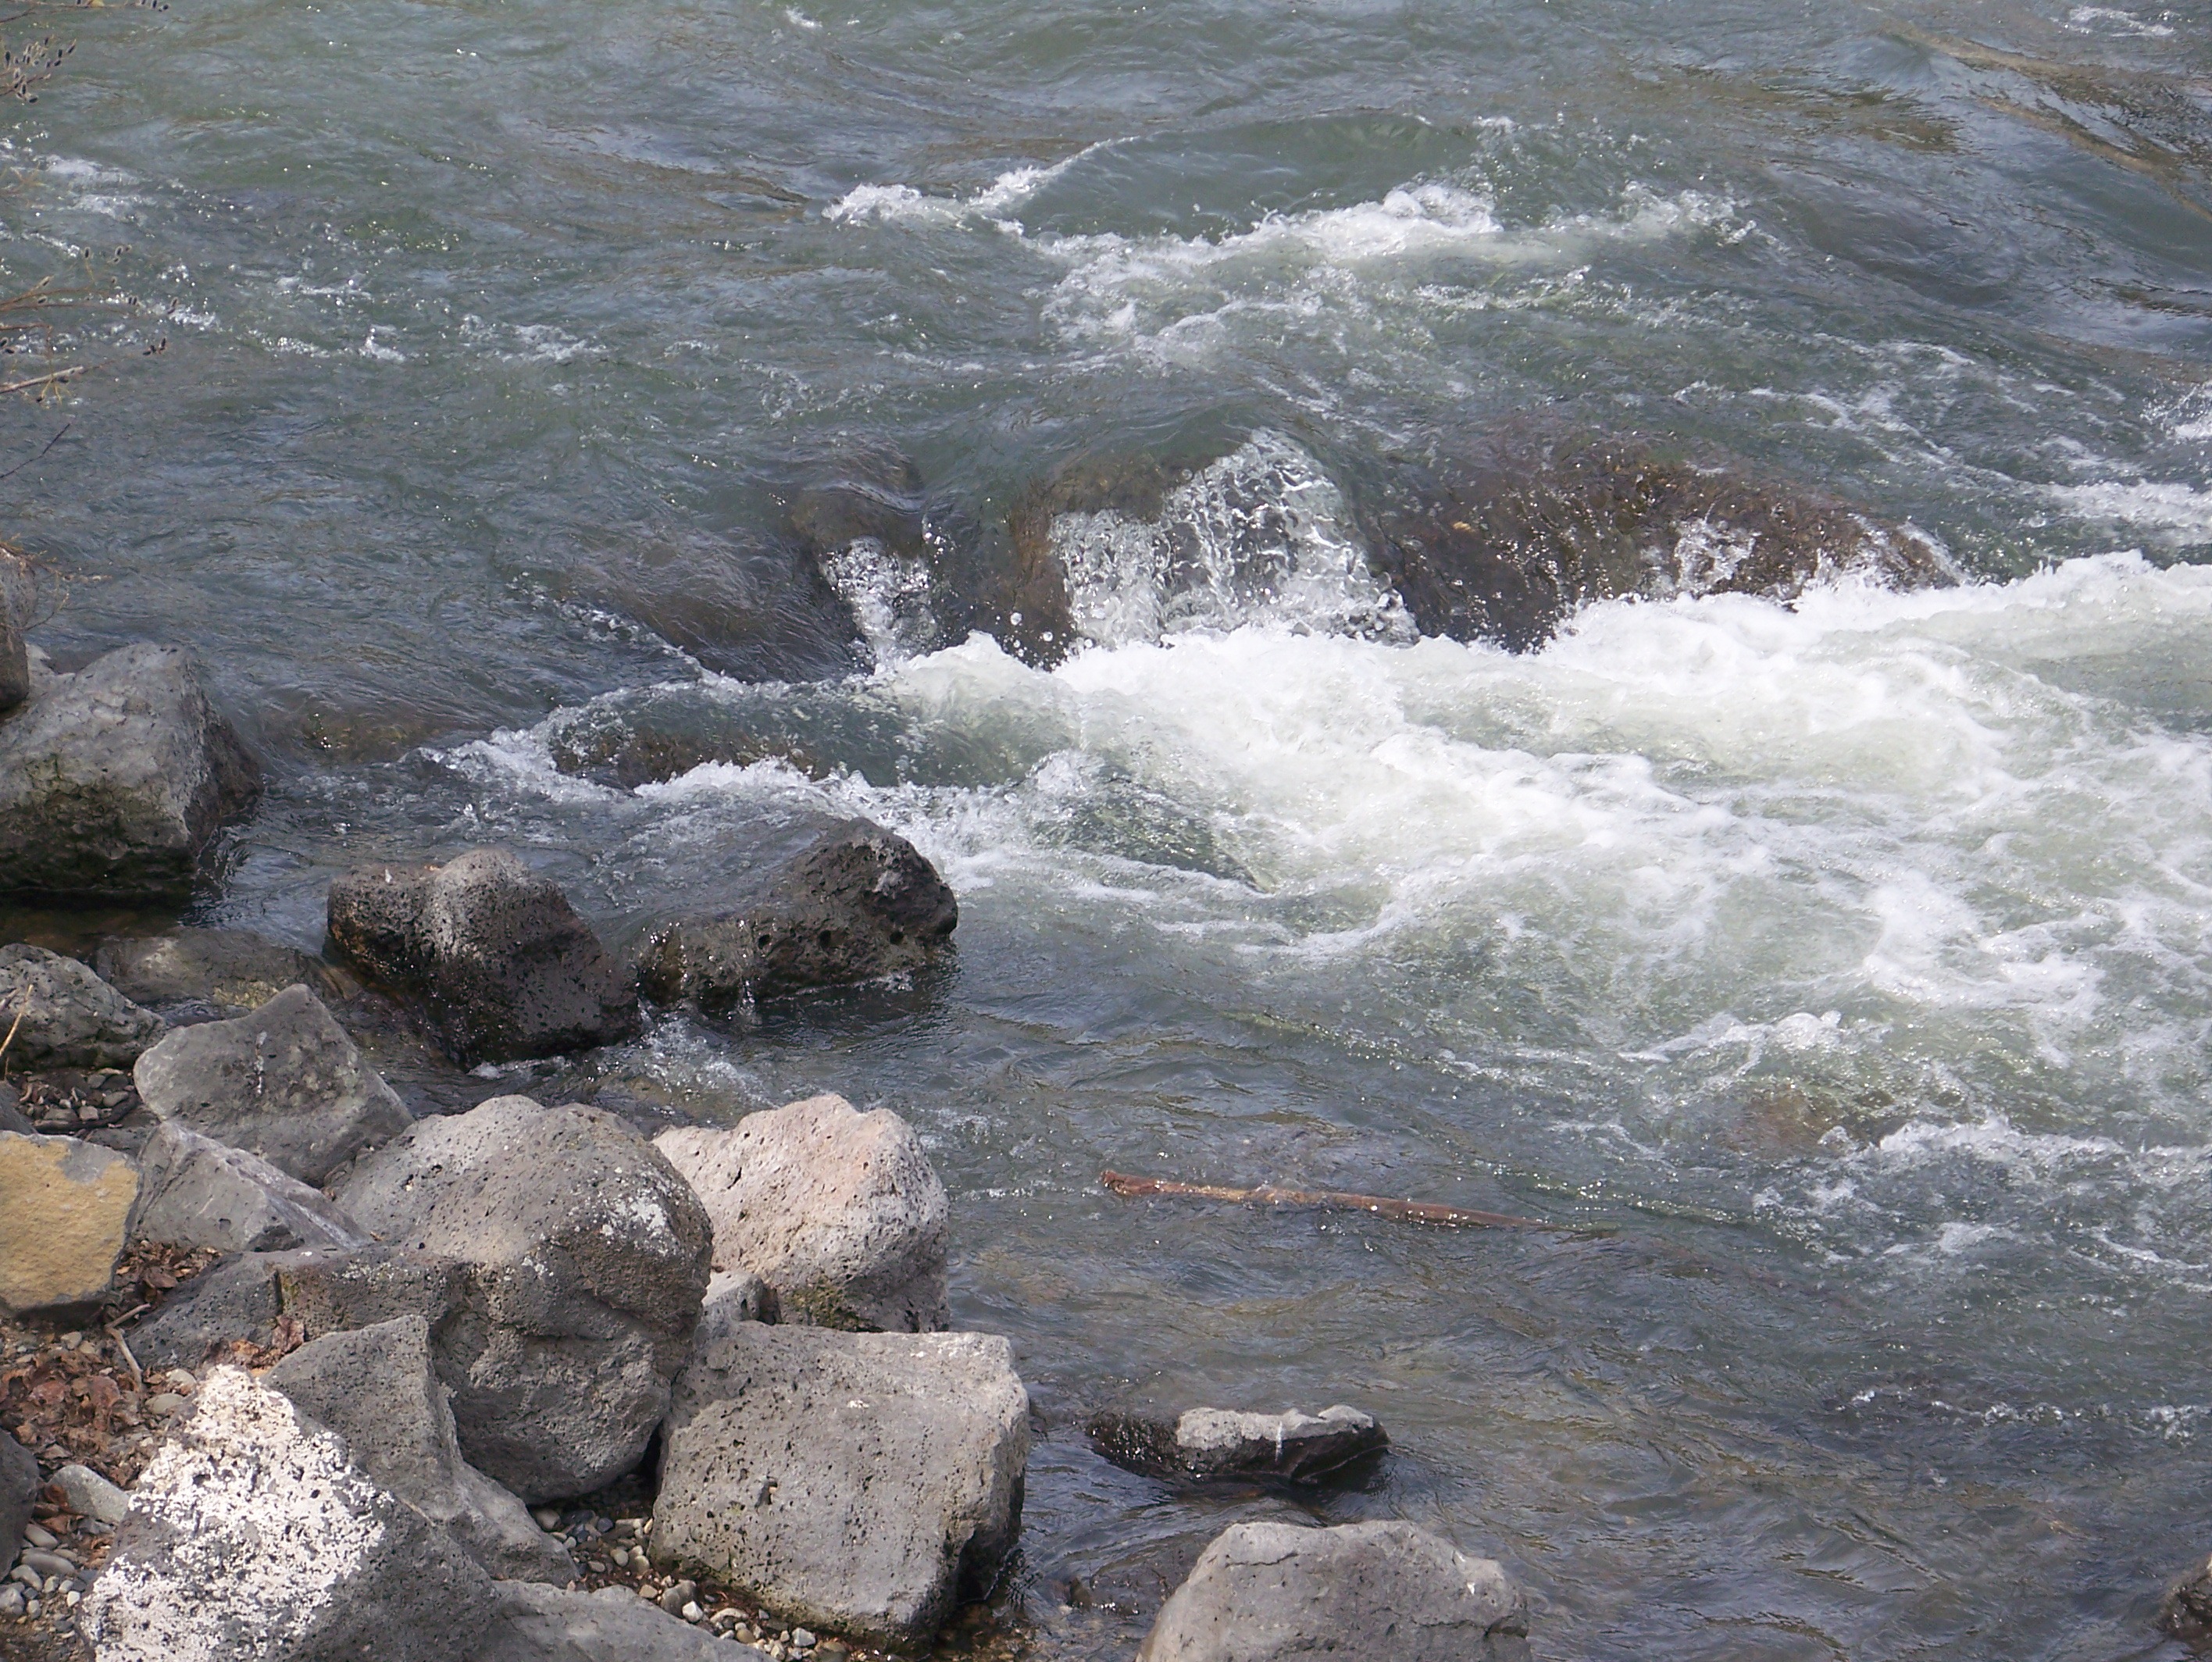
landscape, sea, coast, water, rock, ocean, shore, wave, river, stream, flow, splash, rapid, body of water, rocks, rapids, wind wave